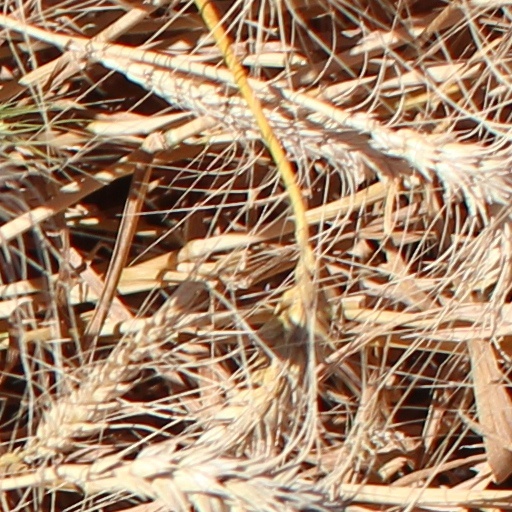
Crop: wheat